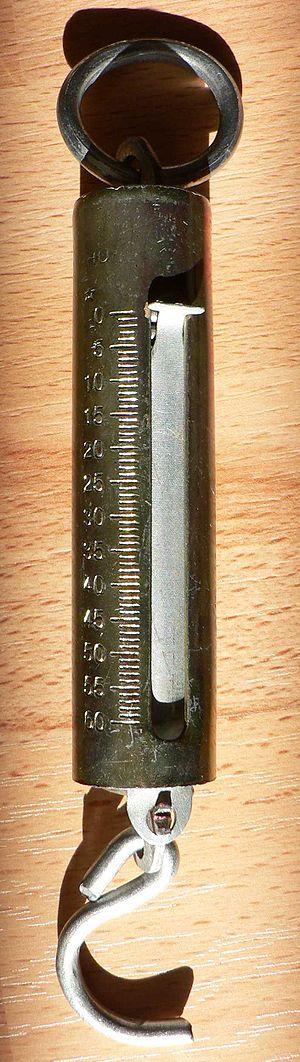
Robert Hooke est un scientifique pluridisciplinaire anglais né le 18 juillet 1635 à Freshwater et mort le 3 mars 1703 à Londres. Il est considéré comme l'un des plus grands scientifiques expérimentaux du XVIIᵉ siècle et l'une des figures clés de la Révolution scientifique de l'époque moderne.